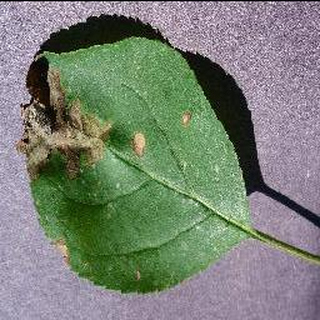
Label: apple_black_rot